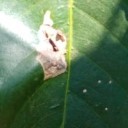
Label: Miner